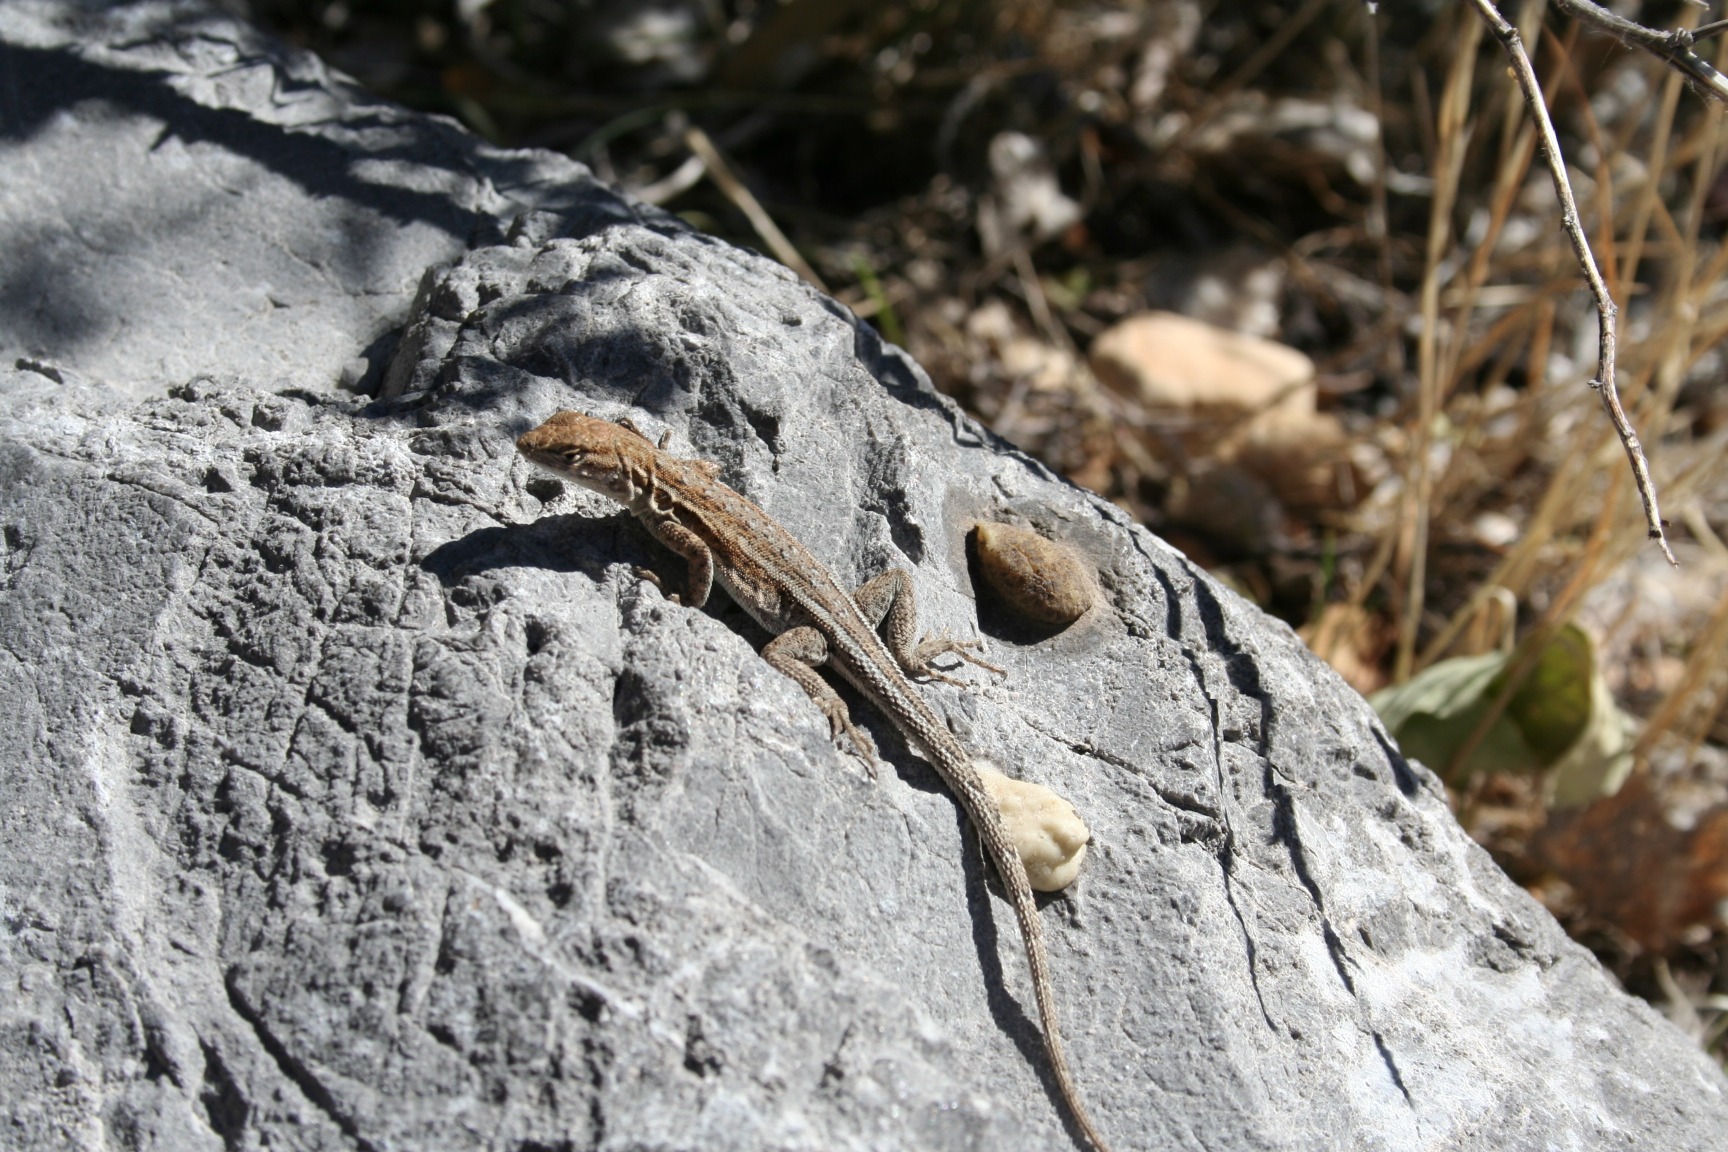
nature, rock, branch, stone, wildlife, reptile, fauna, lizard, scaled reptile